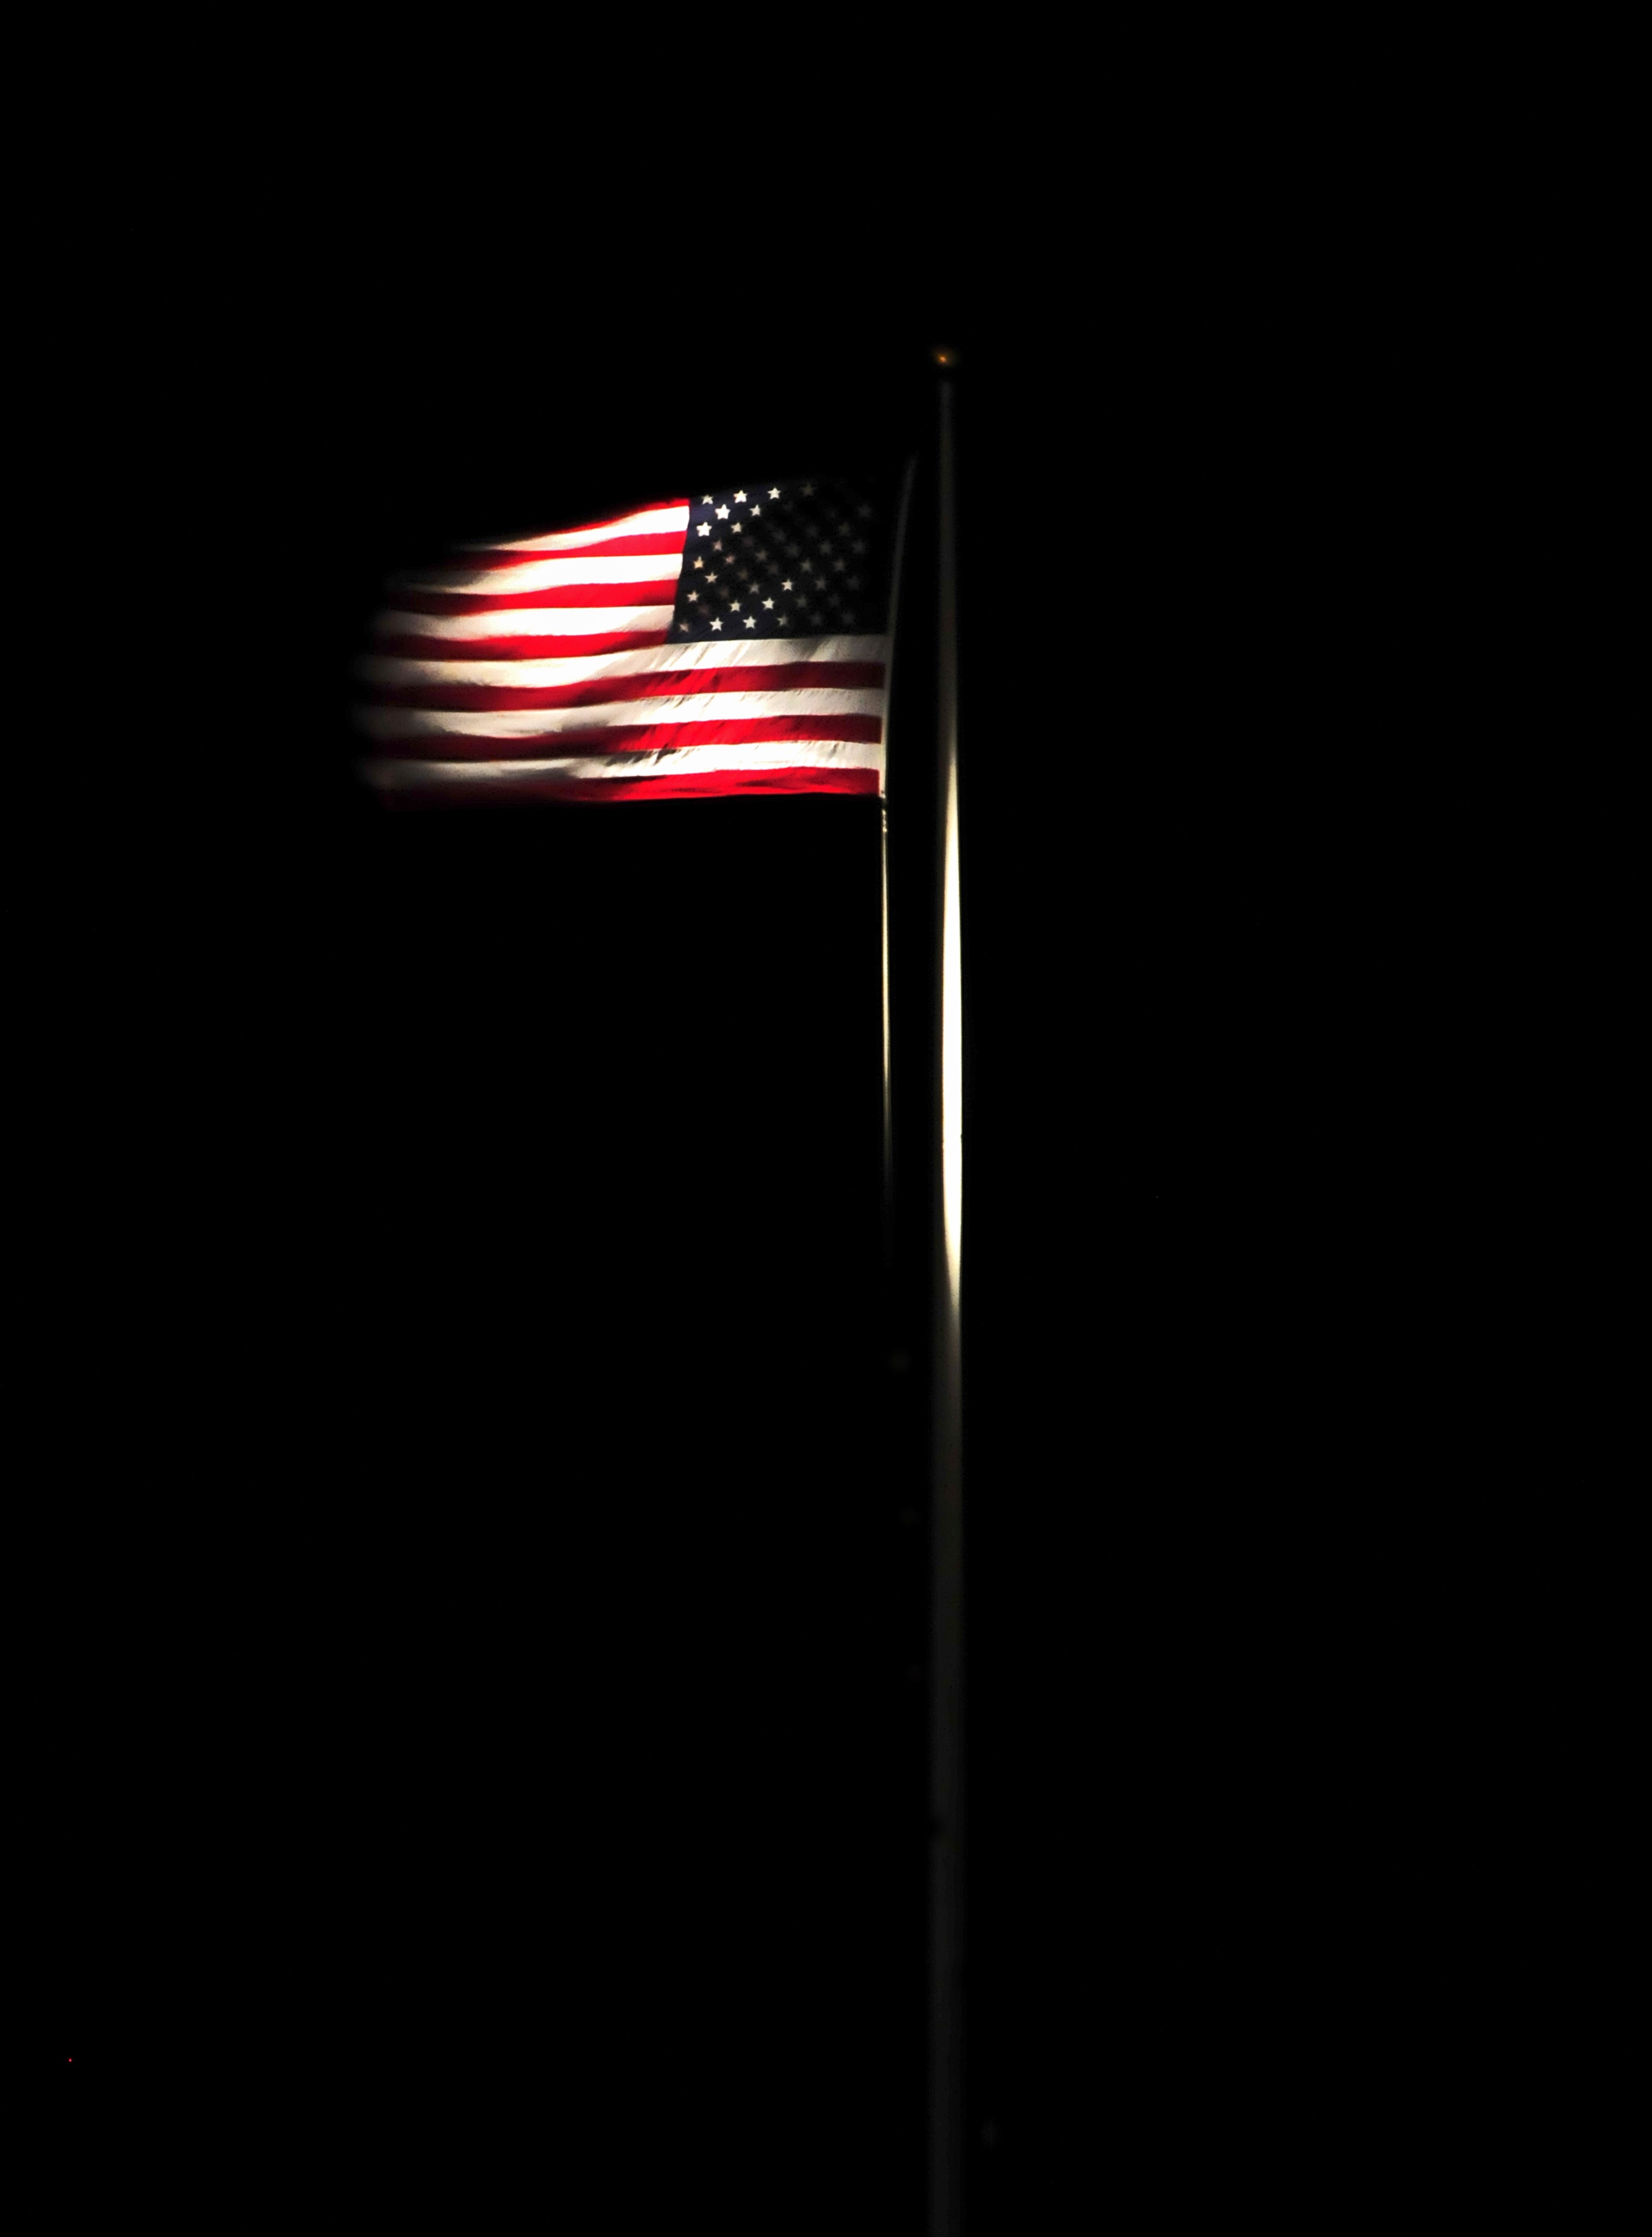
light, night, country, line, symbol, banner, flag, american flag, darkness, street light, lighting, illuminated, cuba, united states, light fixture, patriotic, waving, guantanamo bay